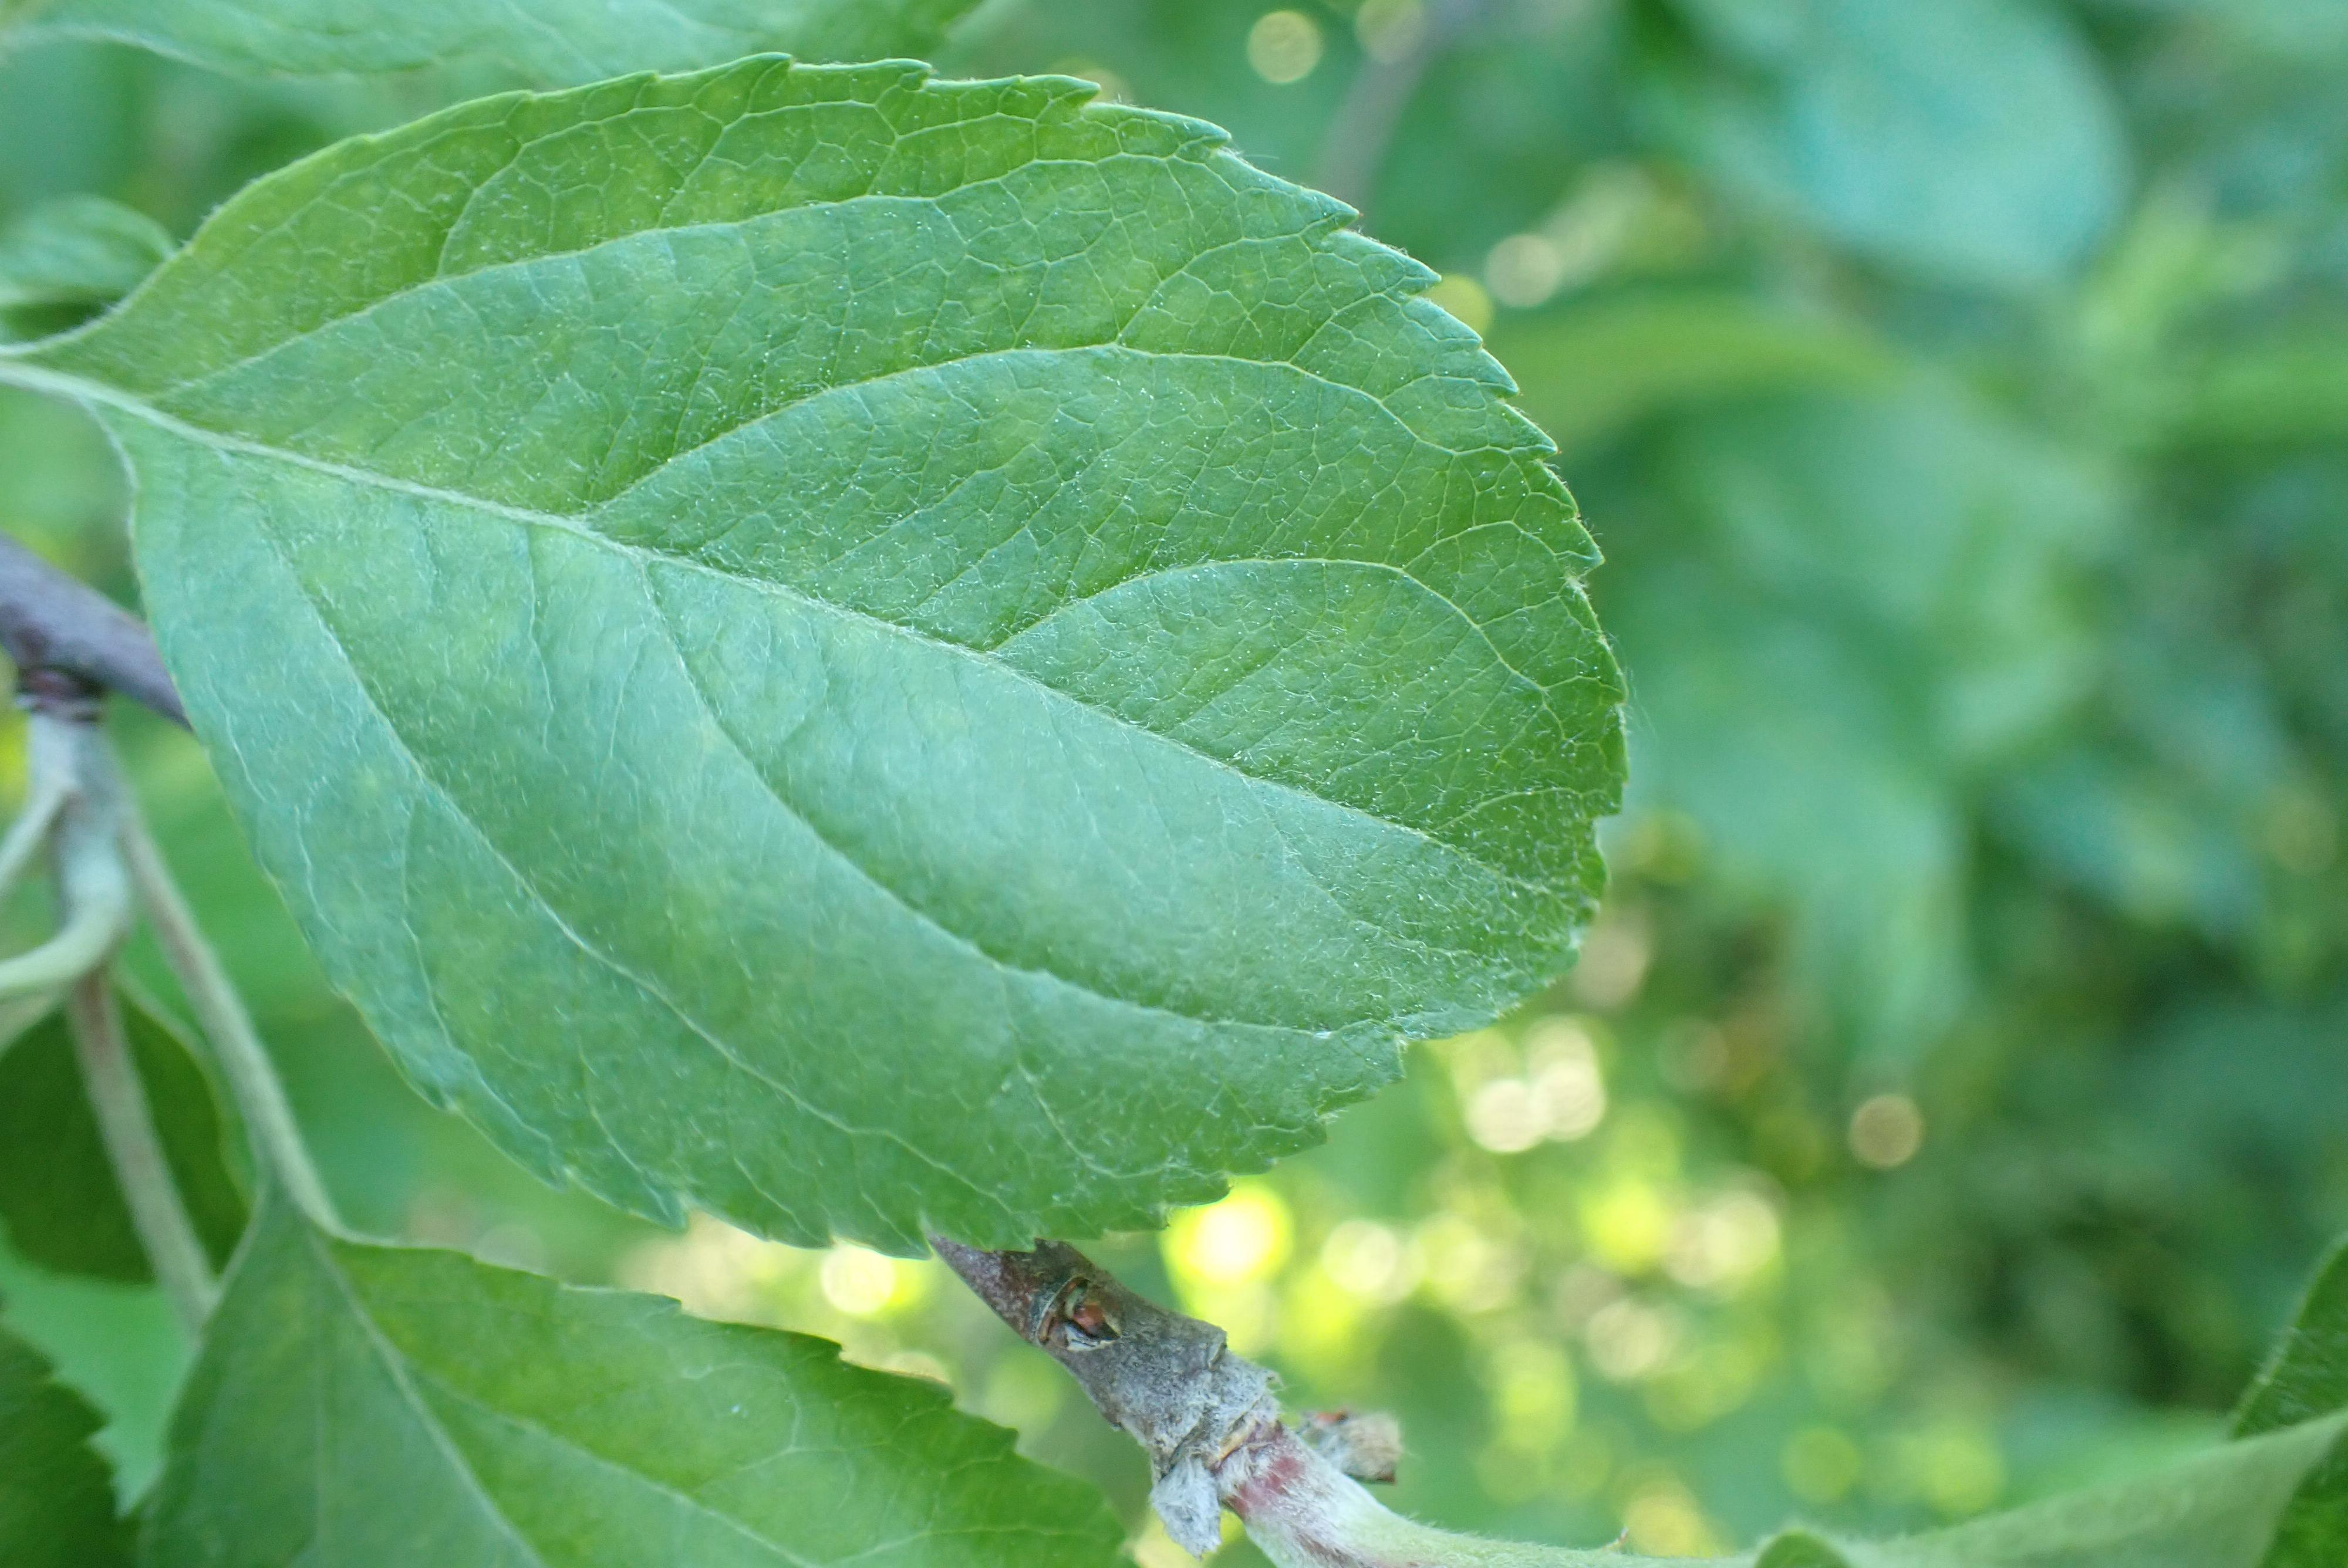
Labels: healthy